Jigonhsasee

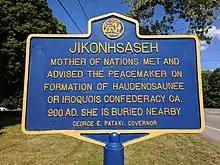
Jikonhsaseh Historic Marker near Ganondagan State Historic Site

Jigonhsasee (alternately spelled Jikonhsaseh and Jikonsase, pronounced was an Iroquoian woman considered to be a co-founder, along with the Great Peacemaker and Hiawatha, of the Haudenosaunee (Iroquois) Confederacy sometime between AD 1142 and 1450; others place it closer to 1570–1600. Jigonhsasee became known as the Mother of Nations among the Iroquois.